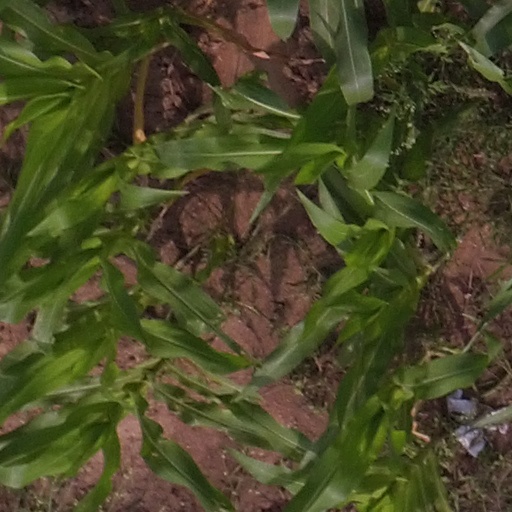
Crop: maize; corn